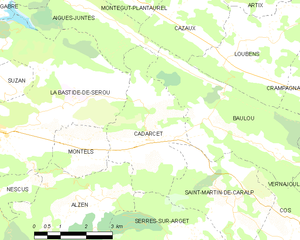
Carte des communes françaises: Cadarcet
Cadarcet est une commune française, située au centre du département de l'Ariège, en région Occitanie.